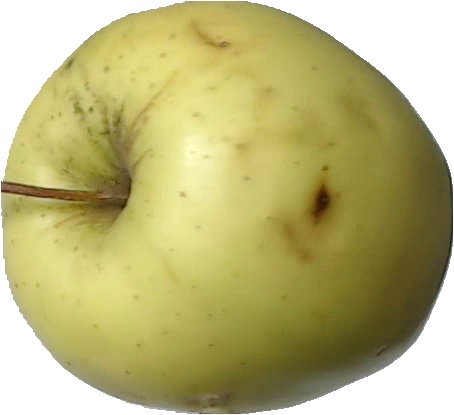
Label: apple_golden_2